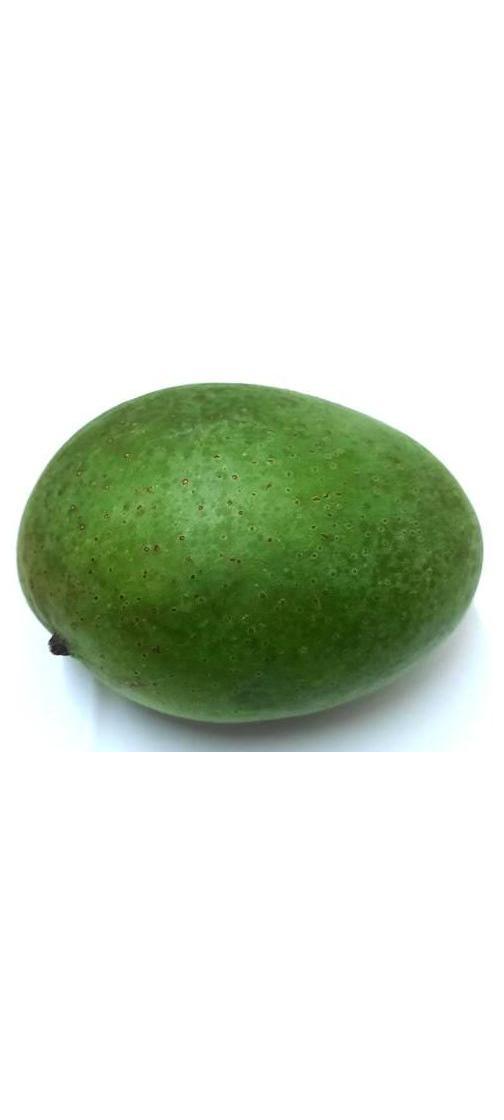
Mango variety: Ashshina Zhinuk